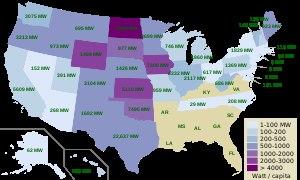
L’énergie éolienne aux États-Unis est en pleine progression. La production d'électricité grâce au vent connaît une croissance rapide dans le contexte de hausse des prix du pétrole et de réchauffement climatique, qui a poussé le gouvernement fédéral et de nombreux États à accorder des subventions à l'éolien, sous forme de crédits d'impôt et de certificats verts associés à des « normes de portefeuille d'énergie renouvelable ».